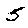
Label: 5